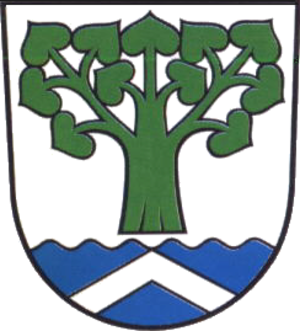
Ebenshausen est une commune allemande de l'arrondissement de Wartburg, Land de Thuringe.